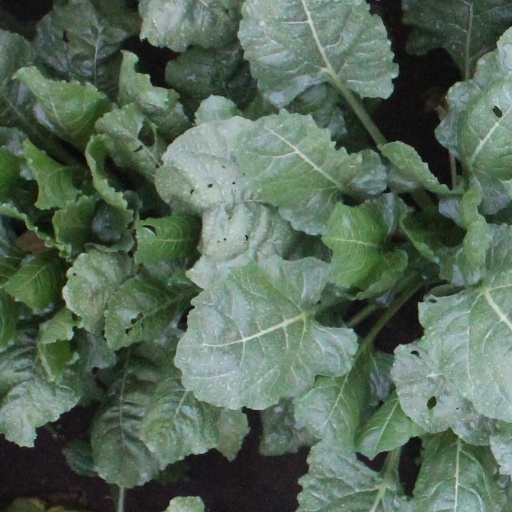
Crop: sugar beet